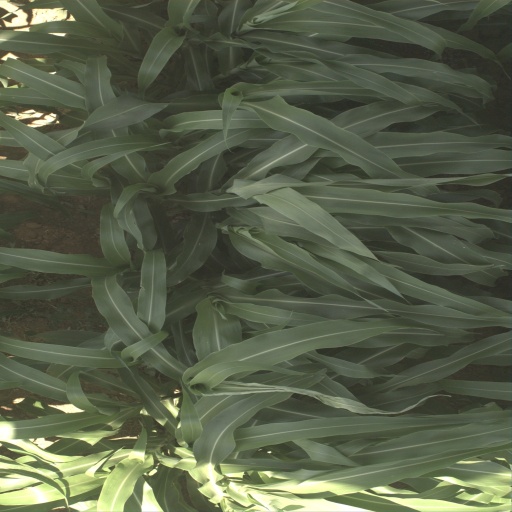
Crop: sorghum